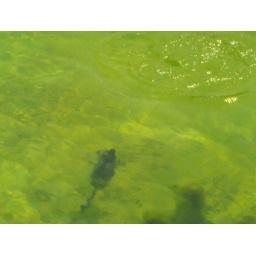
duck again under the water